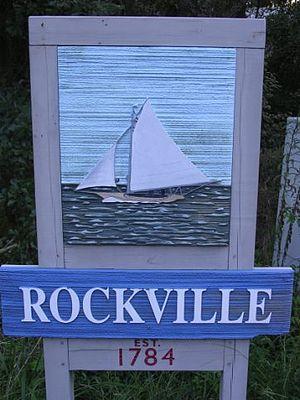
Rockville est une ville américaine située dans le comté de Charleston et dans l’État de Caroline du Sud.